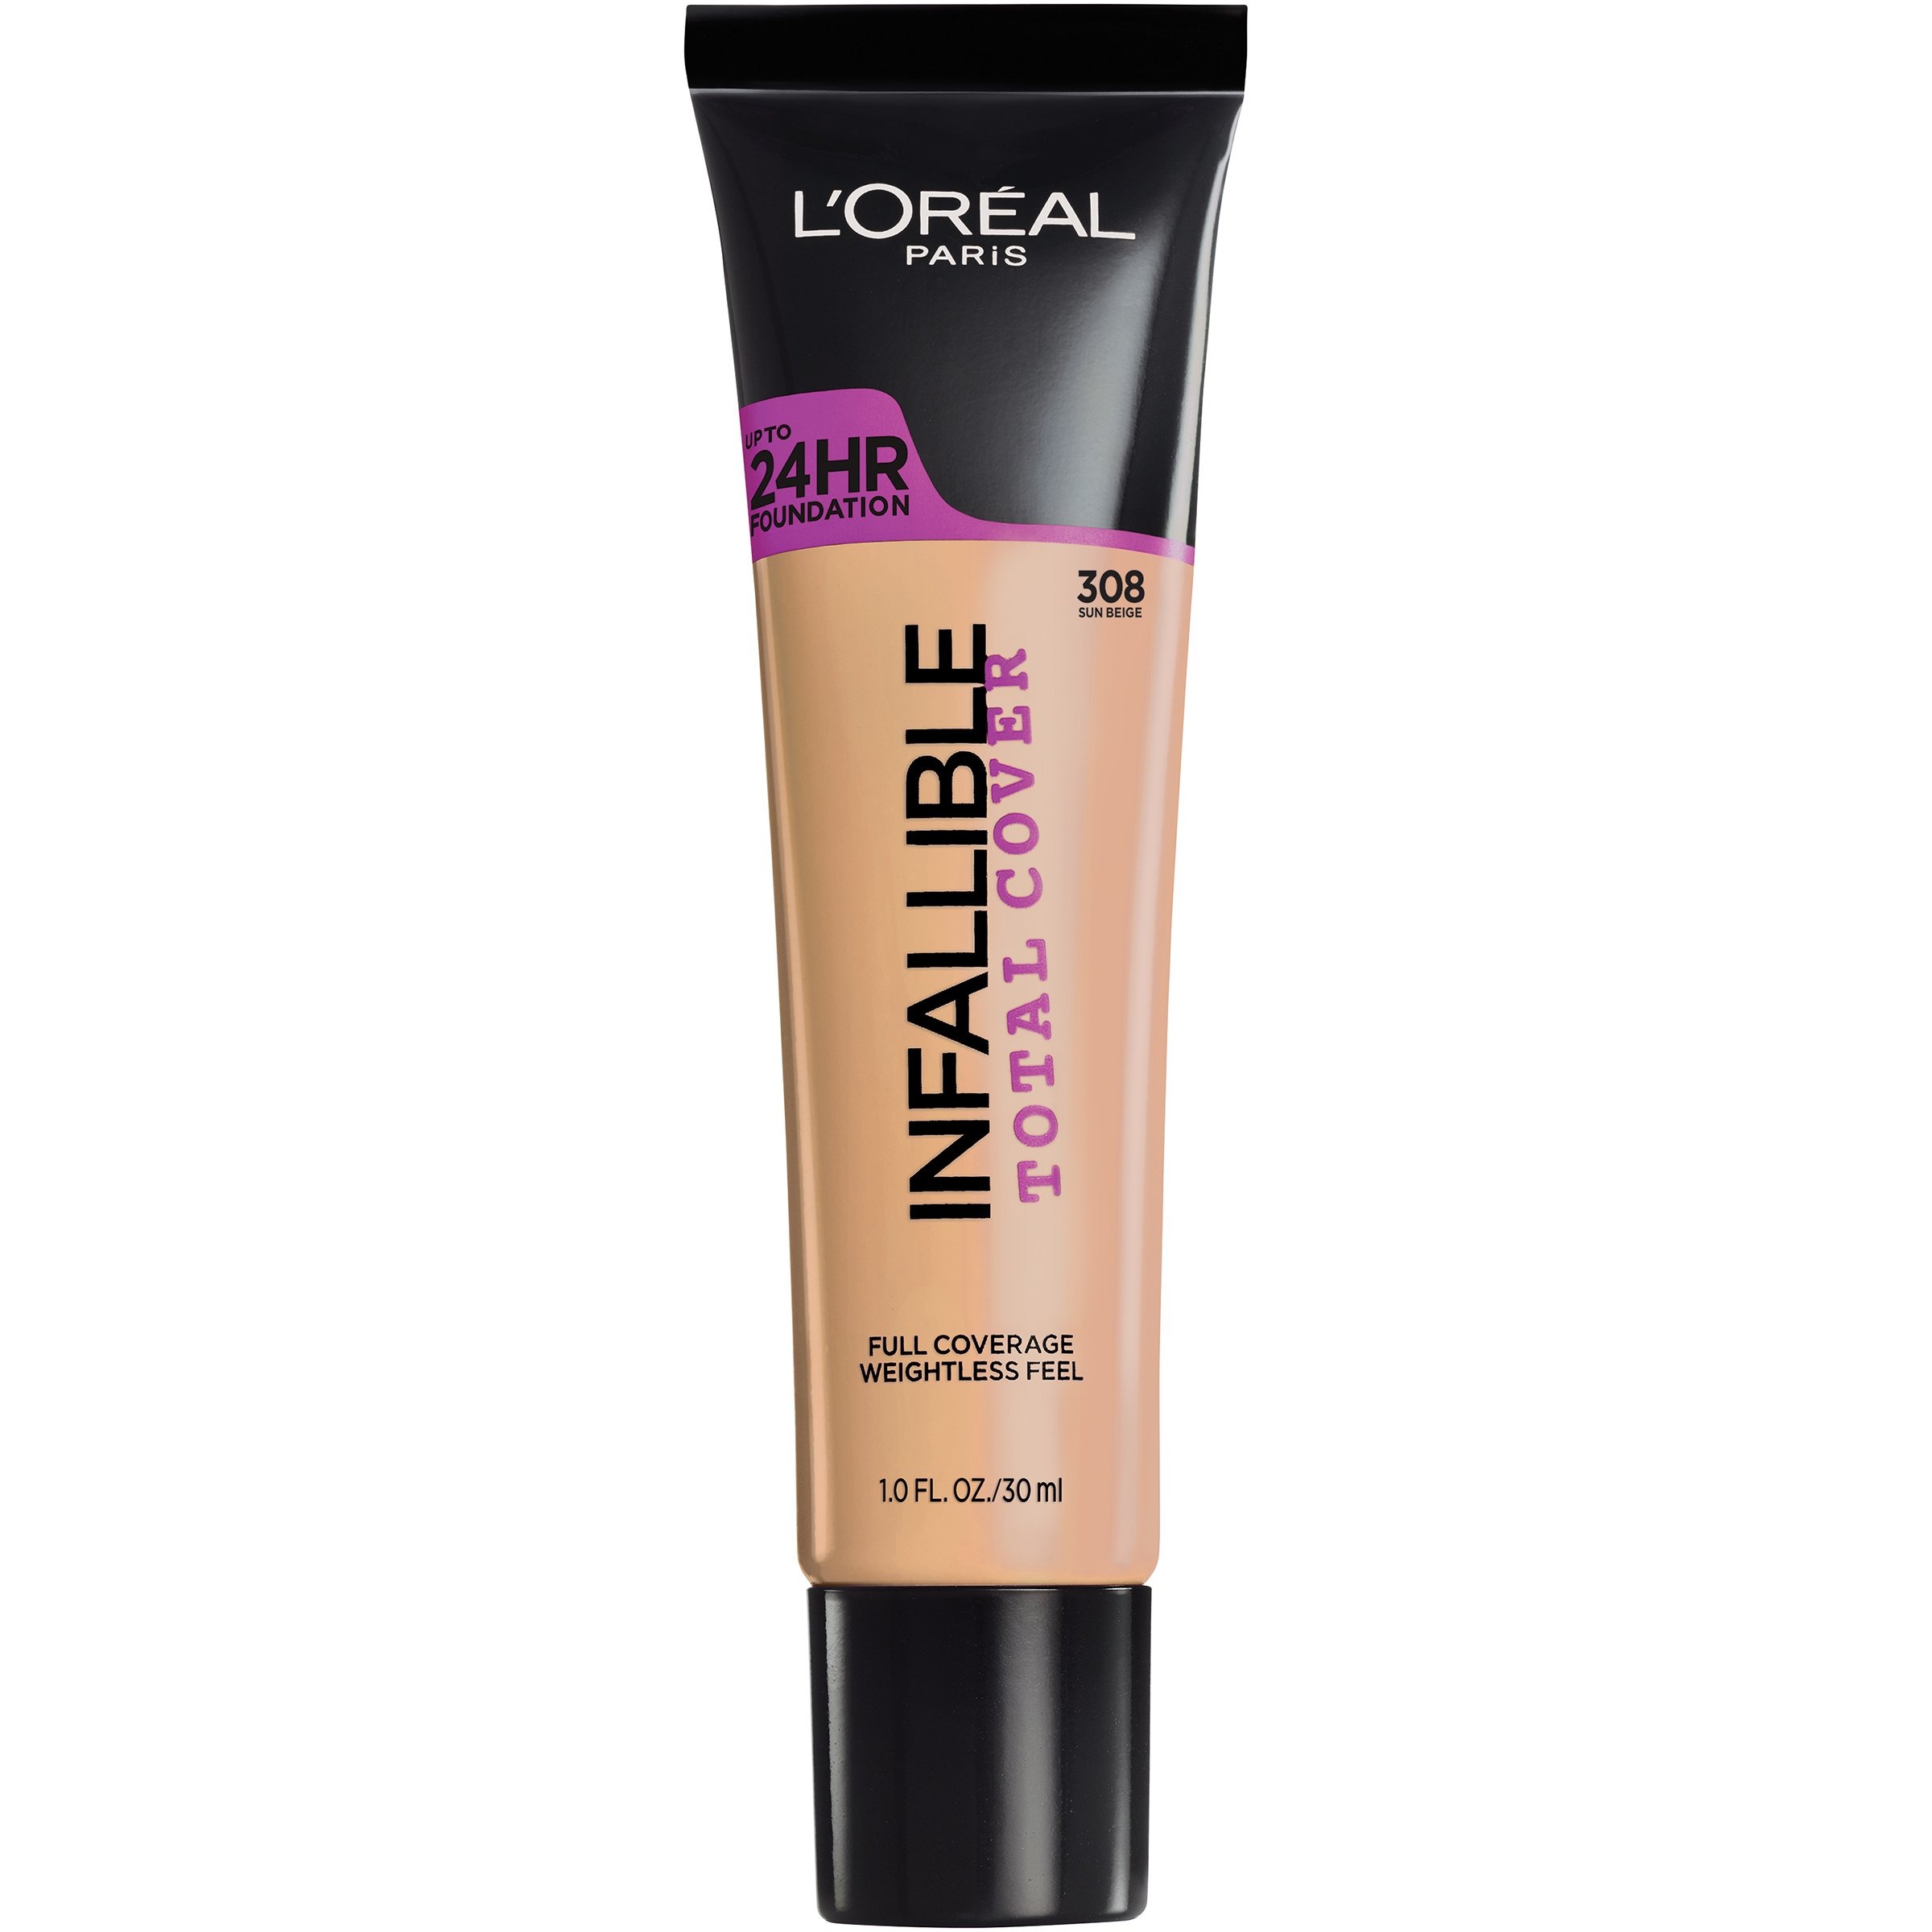
Item Name: L'Oréal Paris Infallible Total Cover Foundation, Sun Beige, 1 fl. oz.
Bullet Point 1: Up To 24HR Total Coverage
Bullet Point 2: Weightless Feel
Bullet Point 3: The New Pro Look of Longwear
Bullet Point 4: Full Coverage Formula Hides Imperfections and Blemishes
Value: 1.0
Unit: Fl Oz

Price: 12.98